Ludomir Benedyktowicz

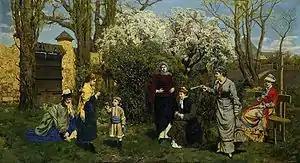
Gathering Violets

He painted with a metal ring of his own devising; attached to his right forearm, with screw-on clips to hold a brush, pen or piece of charcoal. Eventually, persecution of the uprising's participants intensified so, on the strength of his work with Gerson, he went to Munich and was allowed to enroll at the Academy of Fine Arts.